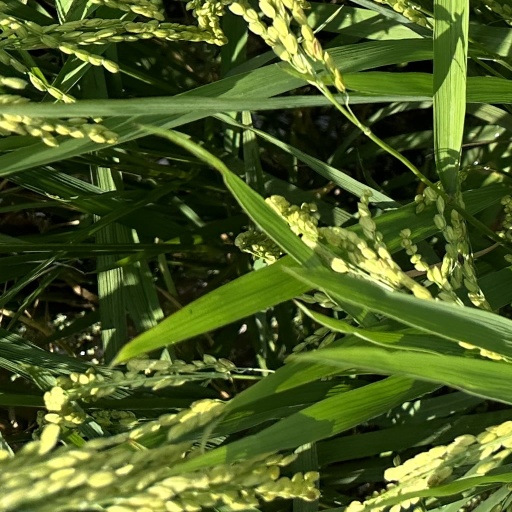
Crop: rice